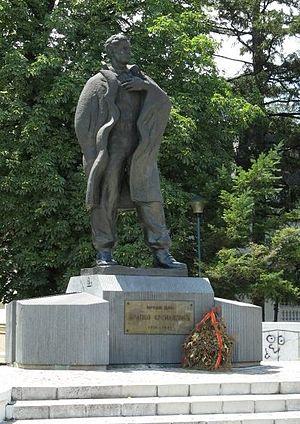
La maison natale de Branko Krsmanović se trouve à Donja Mutnica, dans la municipalité de Paraćin et dans le district de Pomoravlje, en Serbie. Elle est inscrite sur la liste des monuments culturels protégés de la République de Serbie.